Flow graph (mathematics)

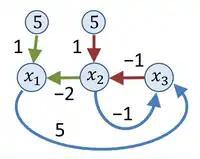
An example of a signal-flow graph

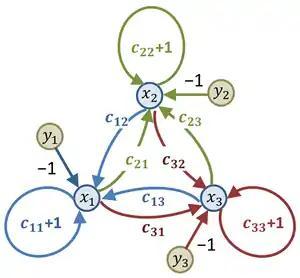
Flow graph for three simultaneous equations. The edges incident on each node are colored differently just for emphasis.

Consistency and independence of the equations in the set is established because the determinant of coefficients is non-zero, so a solution can be found using Cramer's rule.